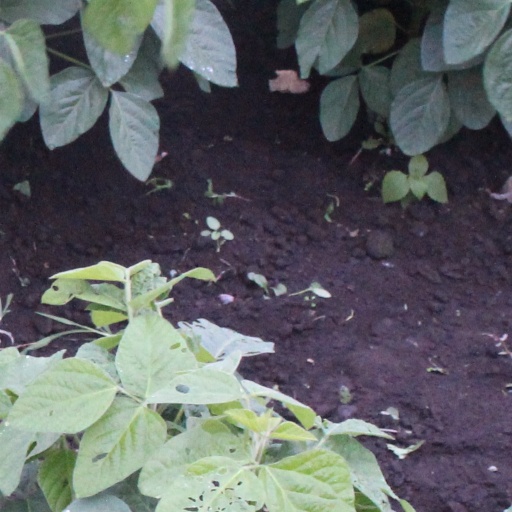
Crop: soybean